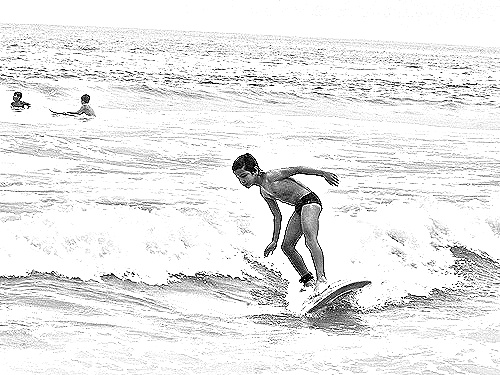
Portrait style: Sketch Portrait